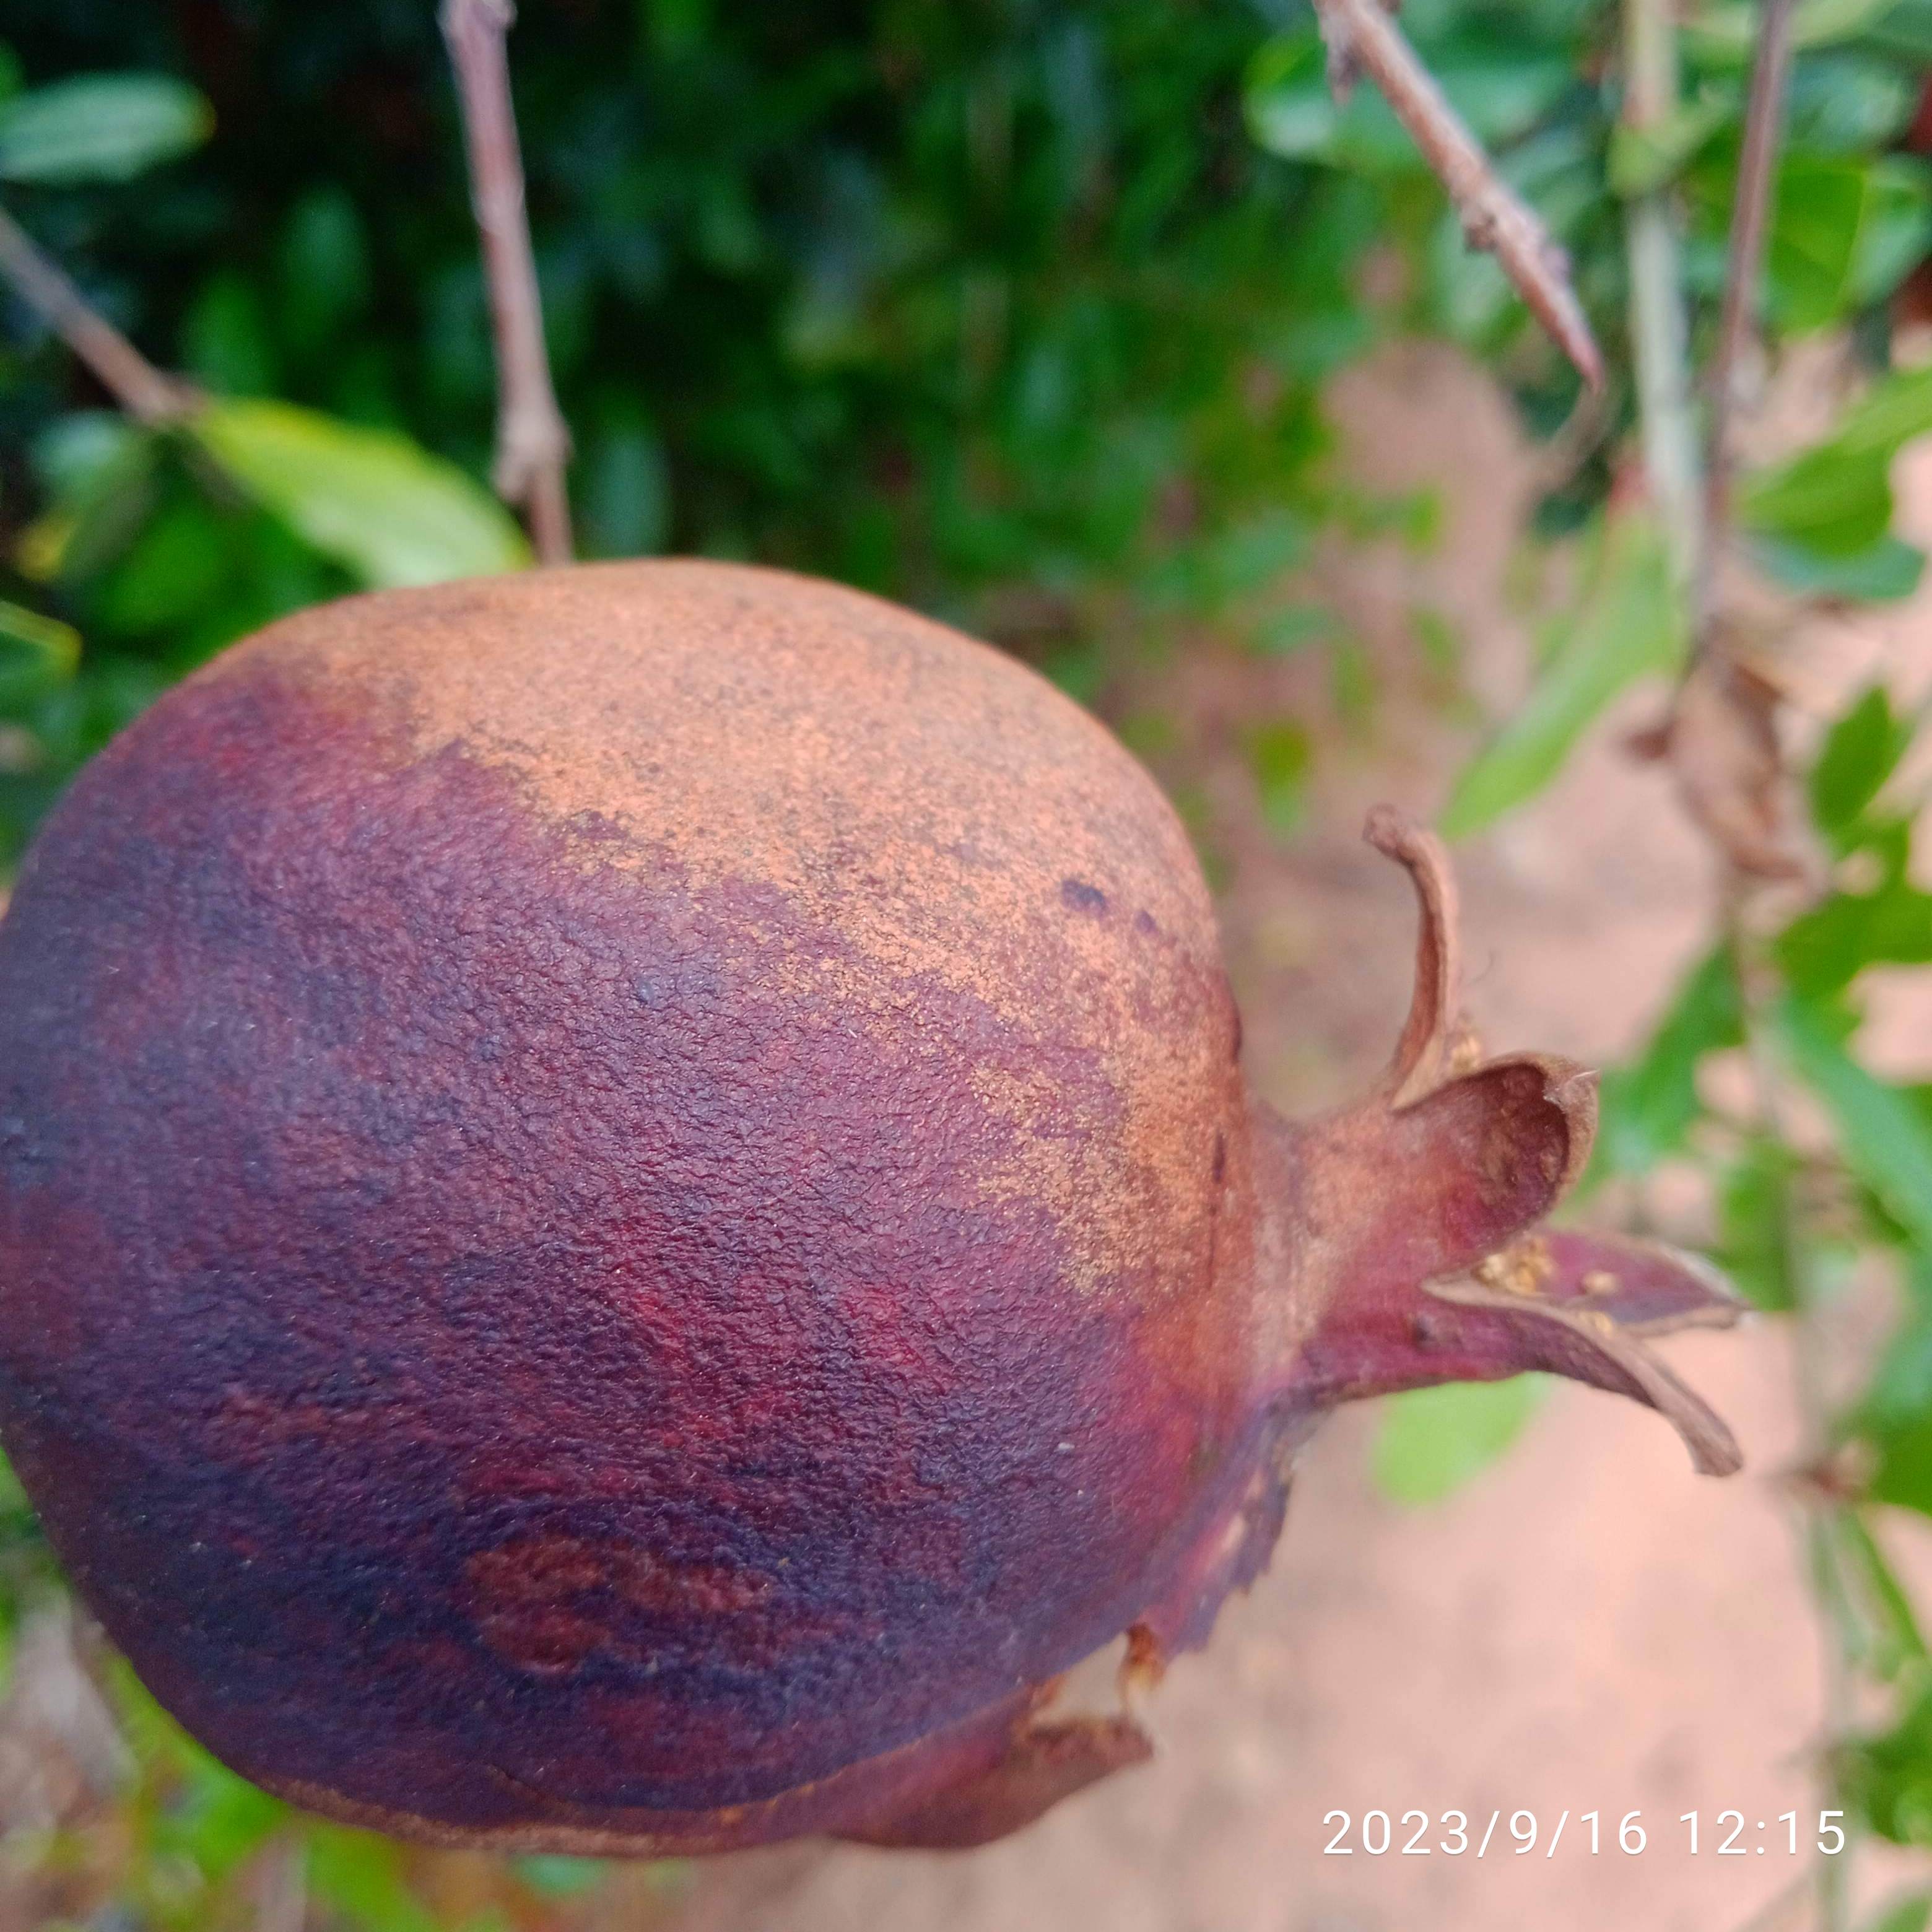
Label: Alternaria